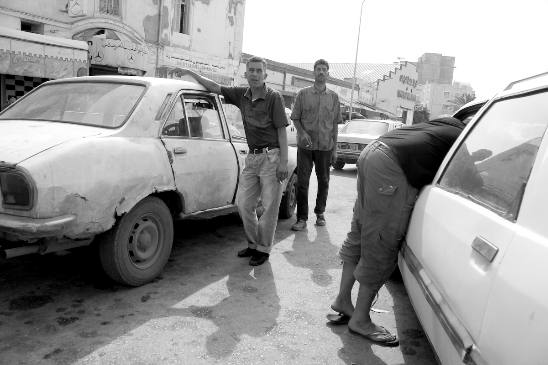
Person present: Yes